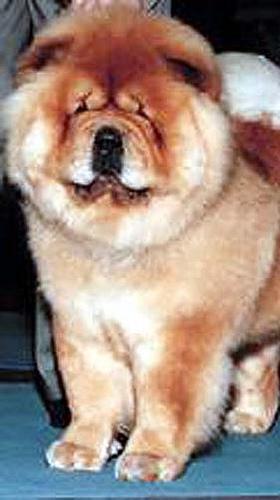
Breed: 329-n000119-chow